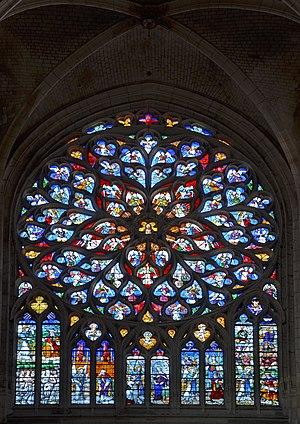
Rosace du transept de la cathédrale de Sens, Yonne, Bourgogne, France
La cathédrale Saint-Étienne de Sens, de son vrai titre cathédrale métropolitaine et primatiale Saint-Étienne de Sens, est la cathédrale catholique de l'archidiocèse de Sens. Saint Étienne est considéré comme le premier martyr : son culte est associé à Sens à celui de saint Jean Baptiste et de la Sainte Vierge Marie.